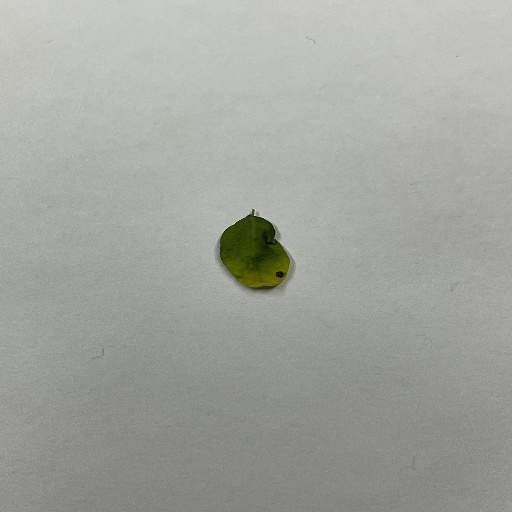
Species: Sojina
Leaf condition: Bacterial Spot